1994 Winter Olympics

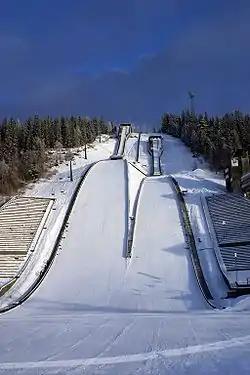
The ski jumping hill Lysgårdsbakken was the venue of the opening and closing ceremonies

The overall responsibility for the games was held by the Lillehammer Olympic Organizing Committee, which was created on 14 November 1988 and led by Gerhard Heiberg. Between 1989 and 1993, the committee was reorganized several times with various subsidiaries. On 11 February 1993, it became a joint venture owned 51% by Lillehammer Municipality (as main stakeholder), 24.5% by the Government of Norway, and 24.5% by the Norwegian Olympic Committee. This model was also used for the Lillehammer Paralympic Organizing Committee. The Norwegian government had issued a guarantee for the Games and also covered the expenses related to infrastructure. The total cost of the Games was 7.4 billion Norwegian krone (NOK), of which NOK 0.95 billion was expended by the ministries, NOK 4.48 billion was for operations and event expenses, and NOK 1.67 billion was for investments. The Games had a revenue of NOK 2.71 billion, of which NOK 1.43 billion was from television rights, NOK 0.65 billion was from sponsors, and NOK 0.15 billion was from ticket sales.